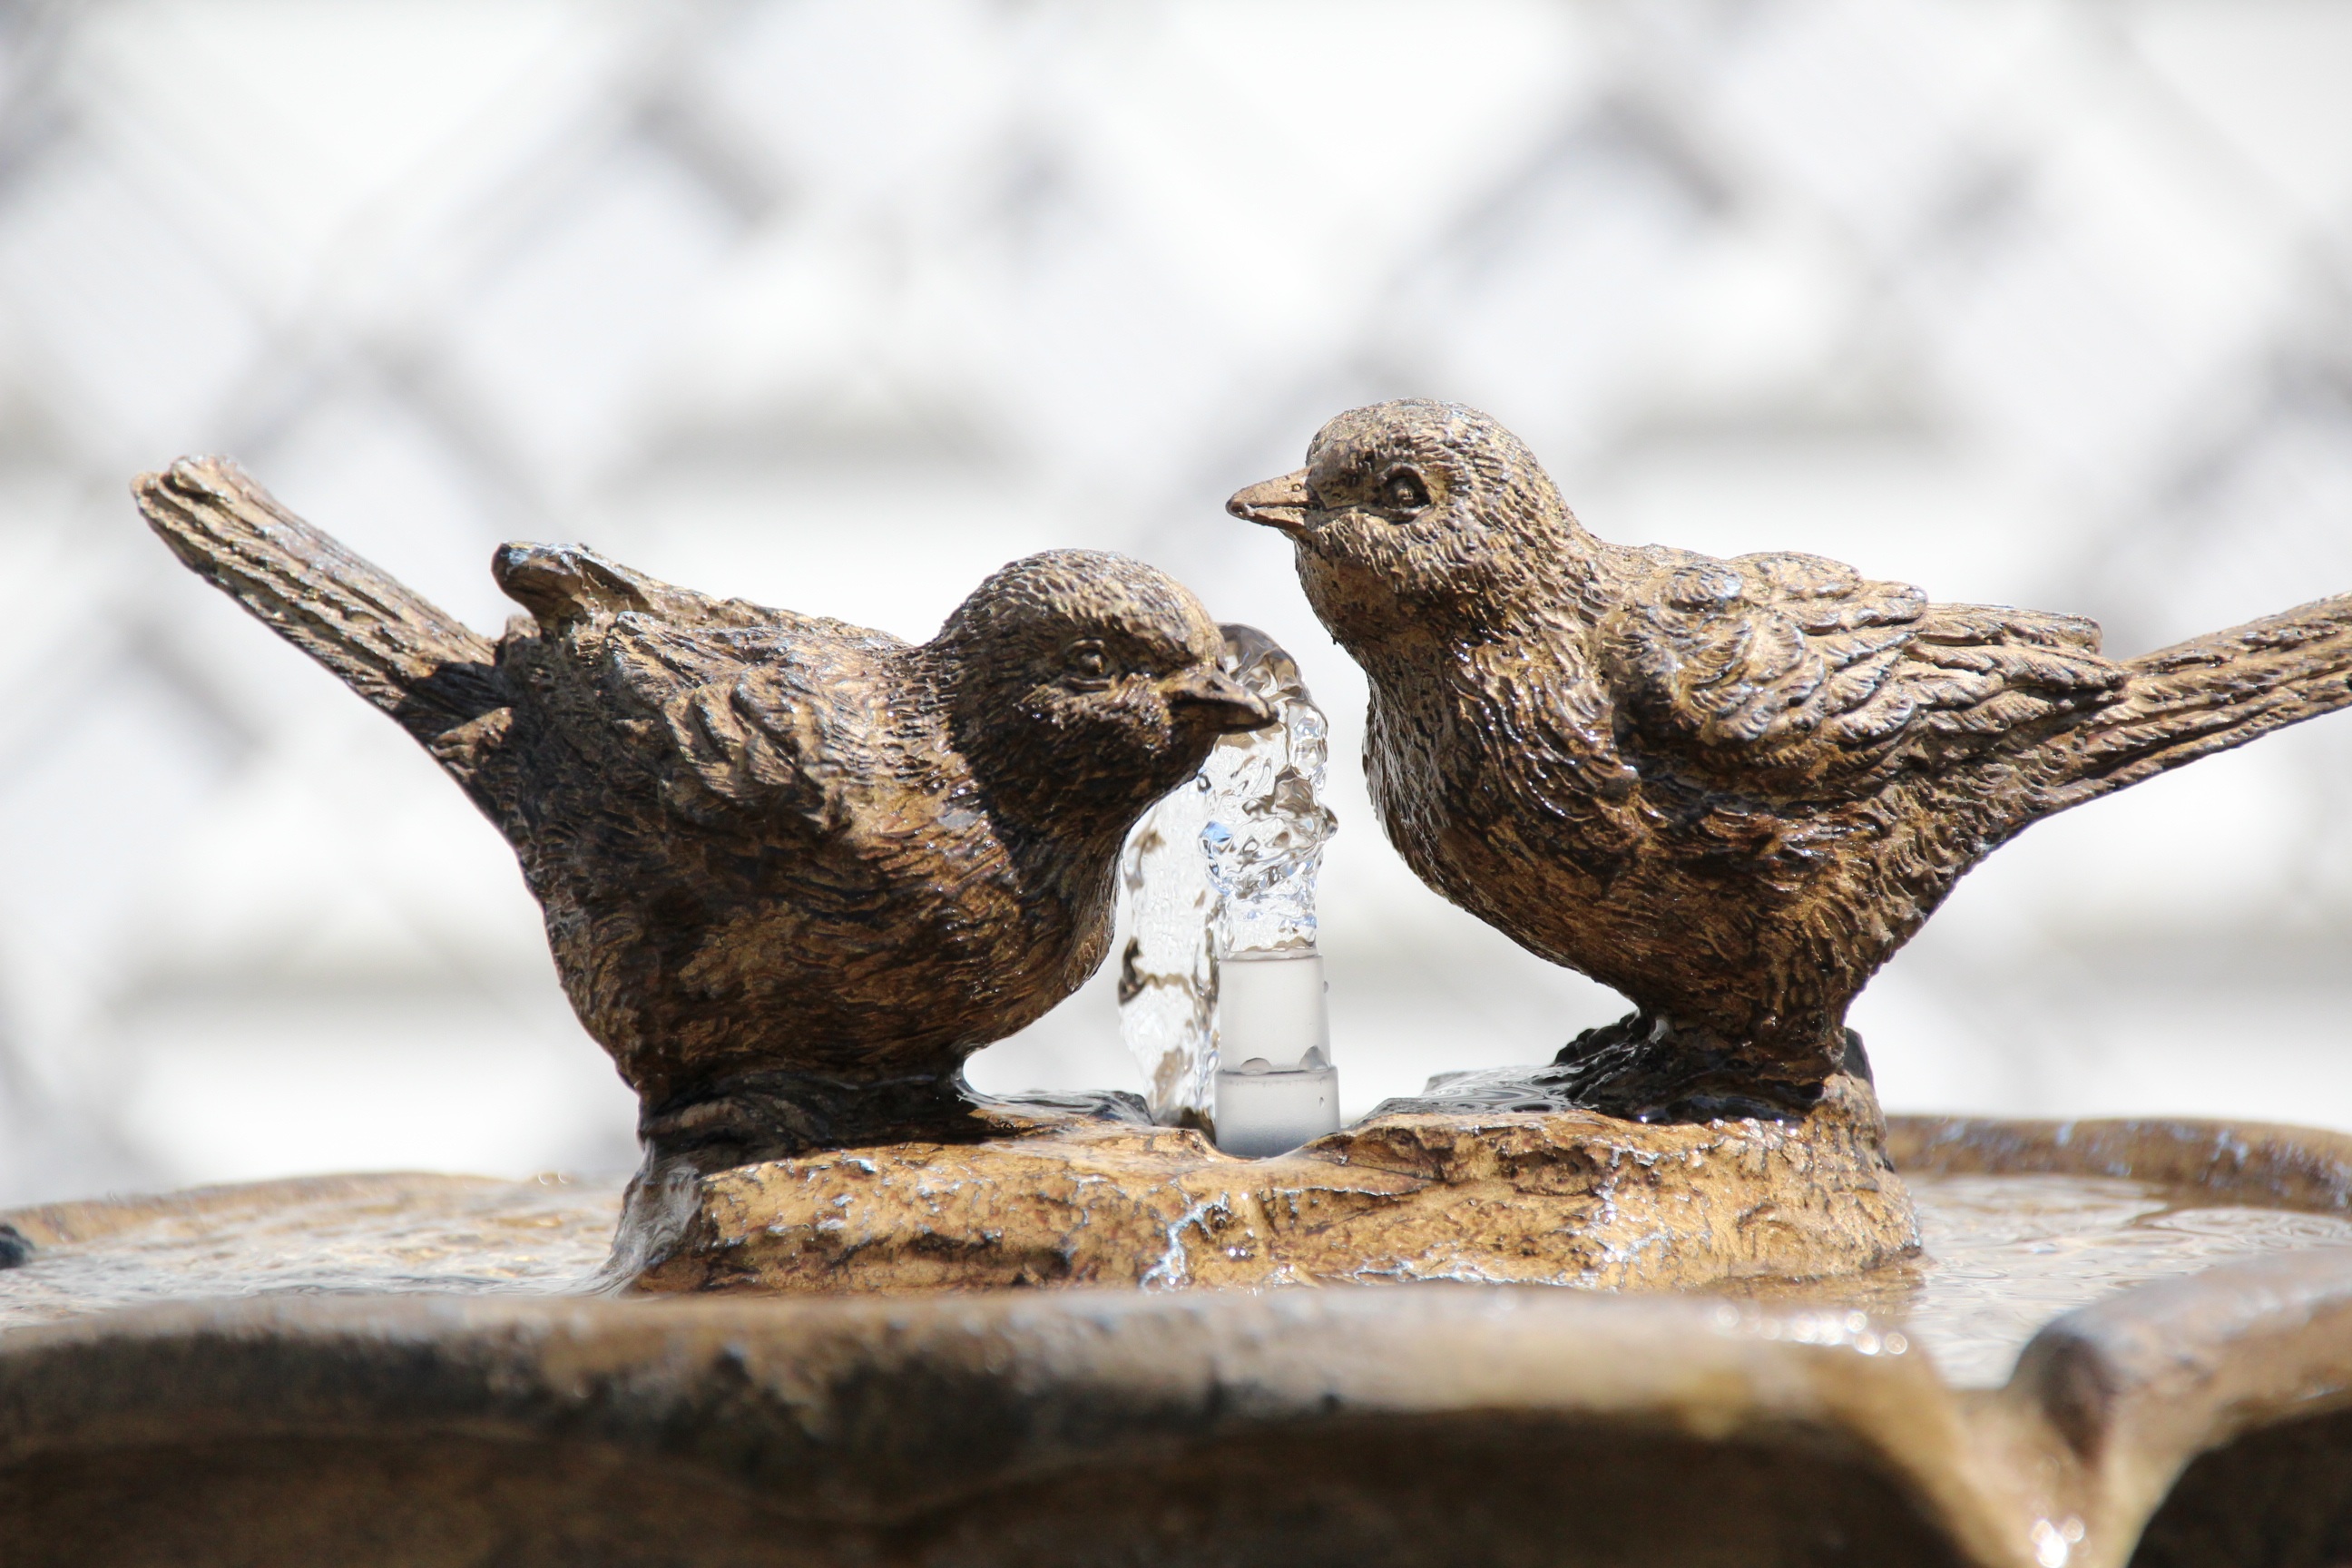
water, branch, bird, wildlife, beak, fauna, close up, vertebrate, fountain, sparrow, wren, house sparrow, perching bird